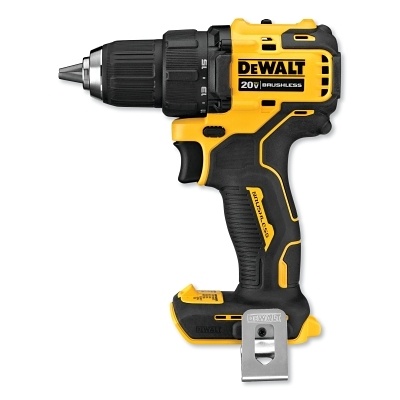
DeWalt DCD708B Cordless Drill/Driver, 20V MAX* Compact Brushless, 1/2 in Chuck, Includes DCD708/Belt Clip
Introducing the DeWalt DCD708B Cordless Drill/Driver , your ultimate tool for tackling any project with ease and efficiency. Powered by a 20V MAX* battery, this compact brushless drill/driver delivers exceptional performance in a lightweight design, making it perfect for both professionals and DIY enthusiasts. This versatile tool features a 1/2 in chuck that allows for quick and easy bit changes, ensuring you spend less time fumbling and more time working. The brushless motor offers extended runtime and durability, allowing you to take on any task without the worry of overheating. Compact and Lightweight: Weighing in at just a fraction of traditional drills, the DCD708B is designed for maximum comfort and maneuverability. High Performance: The 20V MAX* battery ensures powerful performance while the brushless technology enhances efficiency. Convenient Belt Clip: Includes a belt clip for easy access and portability, making it ideal for on-the-go jobs. Versatile Applications: Perfect for drilling in wood, metal, and plastic, this drill is a must-have for any toolbox. With the DeWalt DCD708B Cordless Drill/Driver, you’ll experience unmatched reliability and performance. Whether you're hanging shelves, assembling furniture, or tackling home repairs, this tool is designed to exceed your expectations. Elevate your toolkit with this essential drill/driver today!
Brand: Dewalt
Category: Hardware > Tools > Drills > Handheld Power Drills > Impact Drills